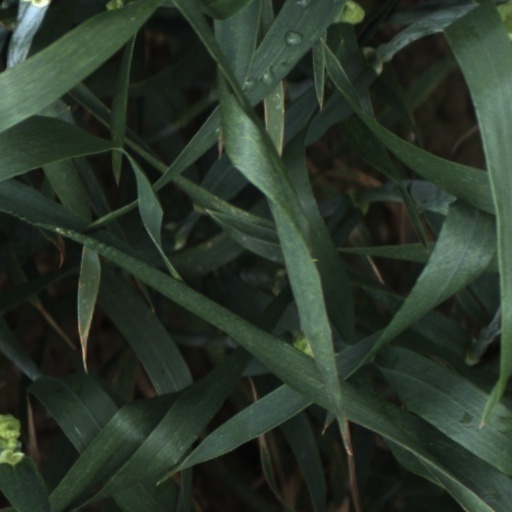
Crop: wheat